Macron (sportswear)

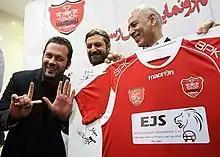
Persepolis' first kit in 2014–15

Macron was founded in 1971 as a distributor of American sportswear brands in Italy. A major expansion of the organisation took place in 1994, coincident with relocation and consolidation to Crespellano.